Sky position (RA, Dec in degrees): 233.018, 10.849
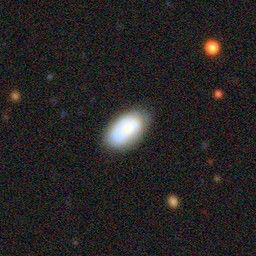
Galaxy morphology: In-between Round Smooth Galaxies